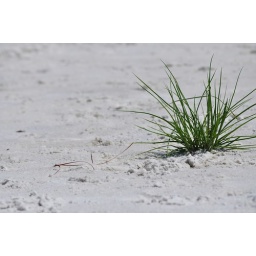
Grass in the beach sand